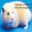
Label: hamster